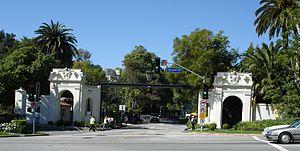
Bel Air est un quartier de la ville de Los Angeles situé 27 kilomètres à l'ouest de Downtown Los Angeles. Il constitue le « triangle d'or » du comté de Los Angeles avec la ville de Beverly Hills et le quartier d'Holmby Hills. Bel Air est connu pour être une communauté huppée qui inclut certaines des collines des monts Santa Monica.